Marupadiyum

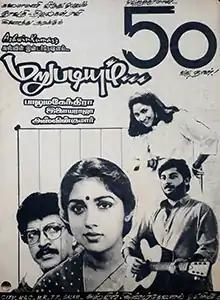
Poster

Marupadiyum is a 1993 Indian Tamil-language drama film written, filmed and directed by Balu Mahendra. The film stars Revathi, Nizhalgal Ravi, Arvind Swamy and Rohini. A remake of the 1982 Hindi film "Arth", it focuses on Thulasi, a wife caught up in marital discord, and her life henceforth.